Abedin Nepravishta

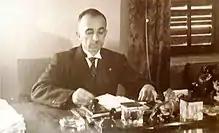

Abedin Nepravishta (19 September 1889 – 1975) was an Albanian politician. He was twice mayor of Tirana, in 1933–1935 and 1937–1939.